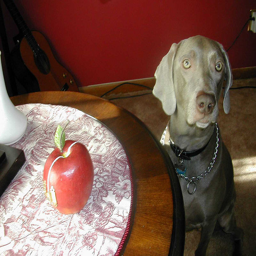
A large dog sitting next to a wooden table.
A brown down near a table with a photo album apple.
A dog is looking straight ahead as it sits next to a table with an apple jewelry box on it.
A dog sitting next to a table with a red apple.
A Weimaraner dog sitting by a table with an apple on top.